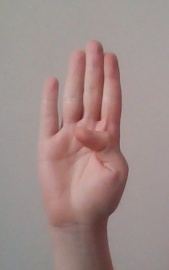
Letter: kaaf